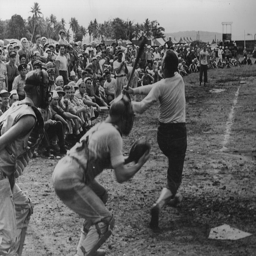
Old-fashioned baseball player about to deliver to fall during a game
A player gets ready to hit the ball at a baseball game.
a classic photograph of a man just after he has taken a swing at a pitch
An old photo of a baseball game from an earlier era
An old baseball game with many spectators during an at bat.